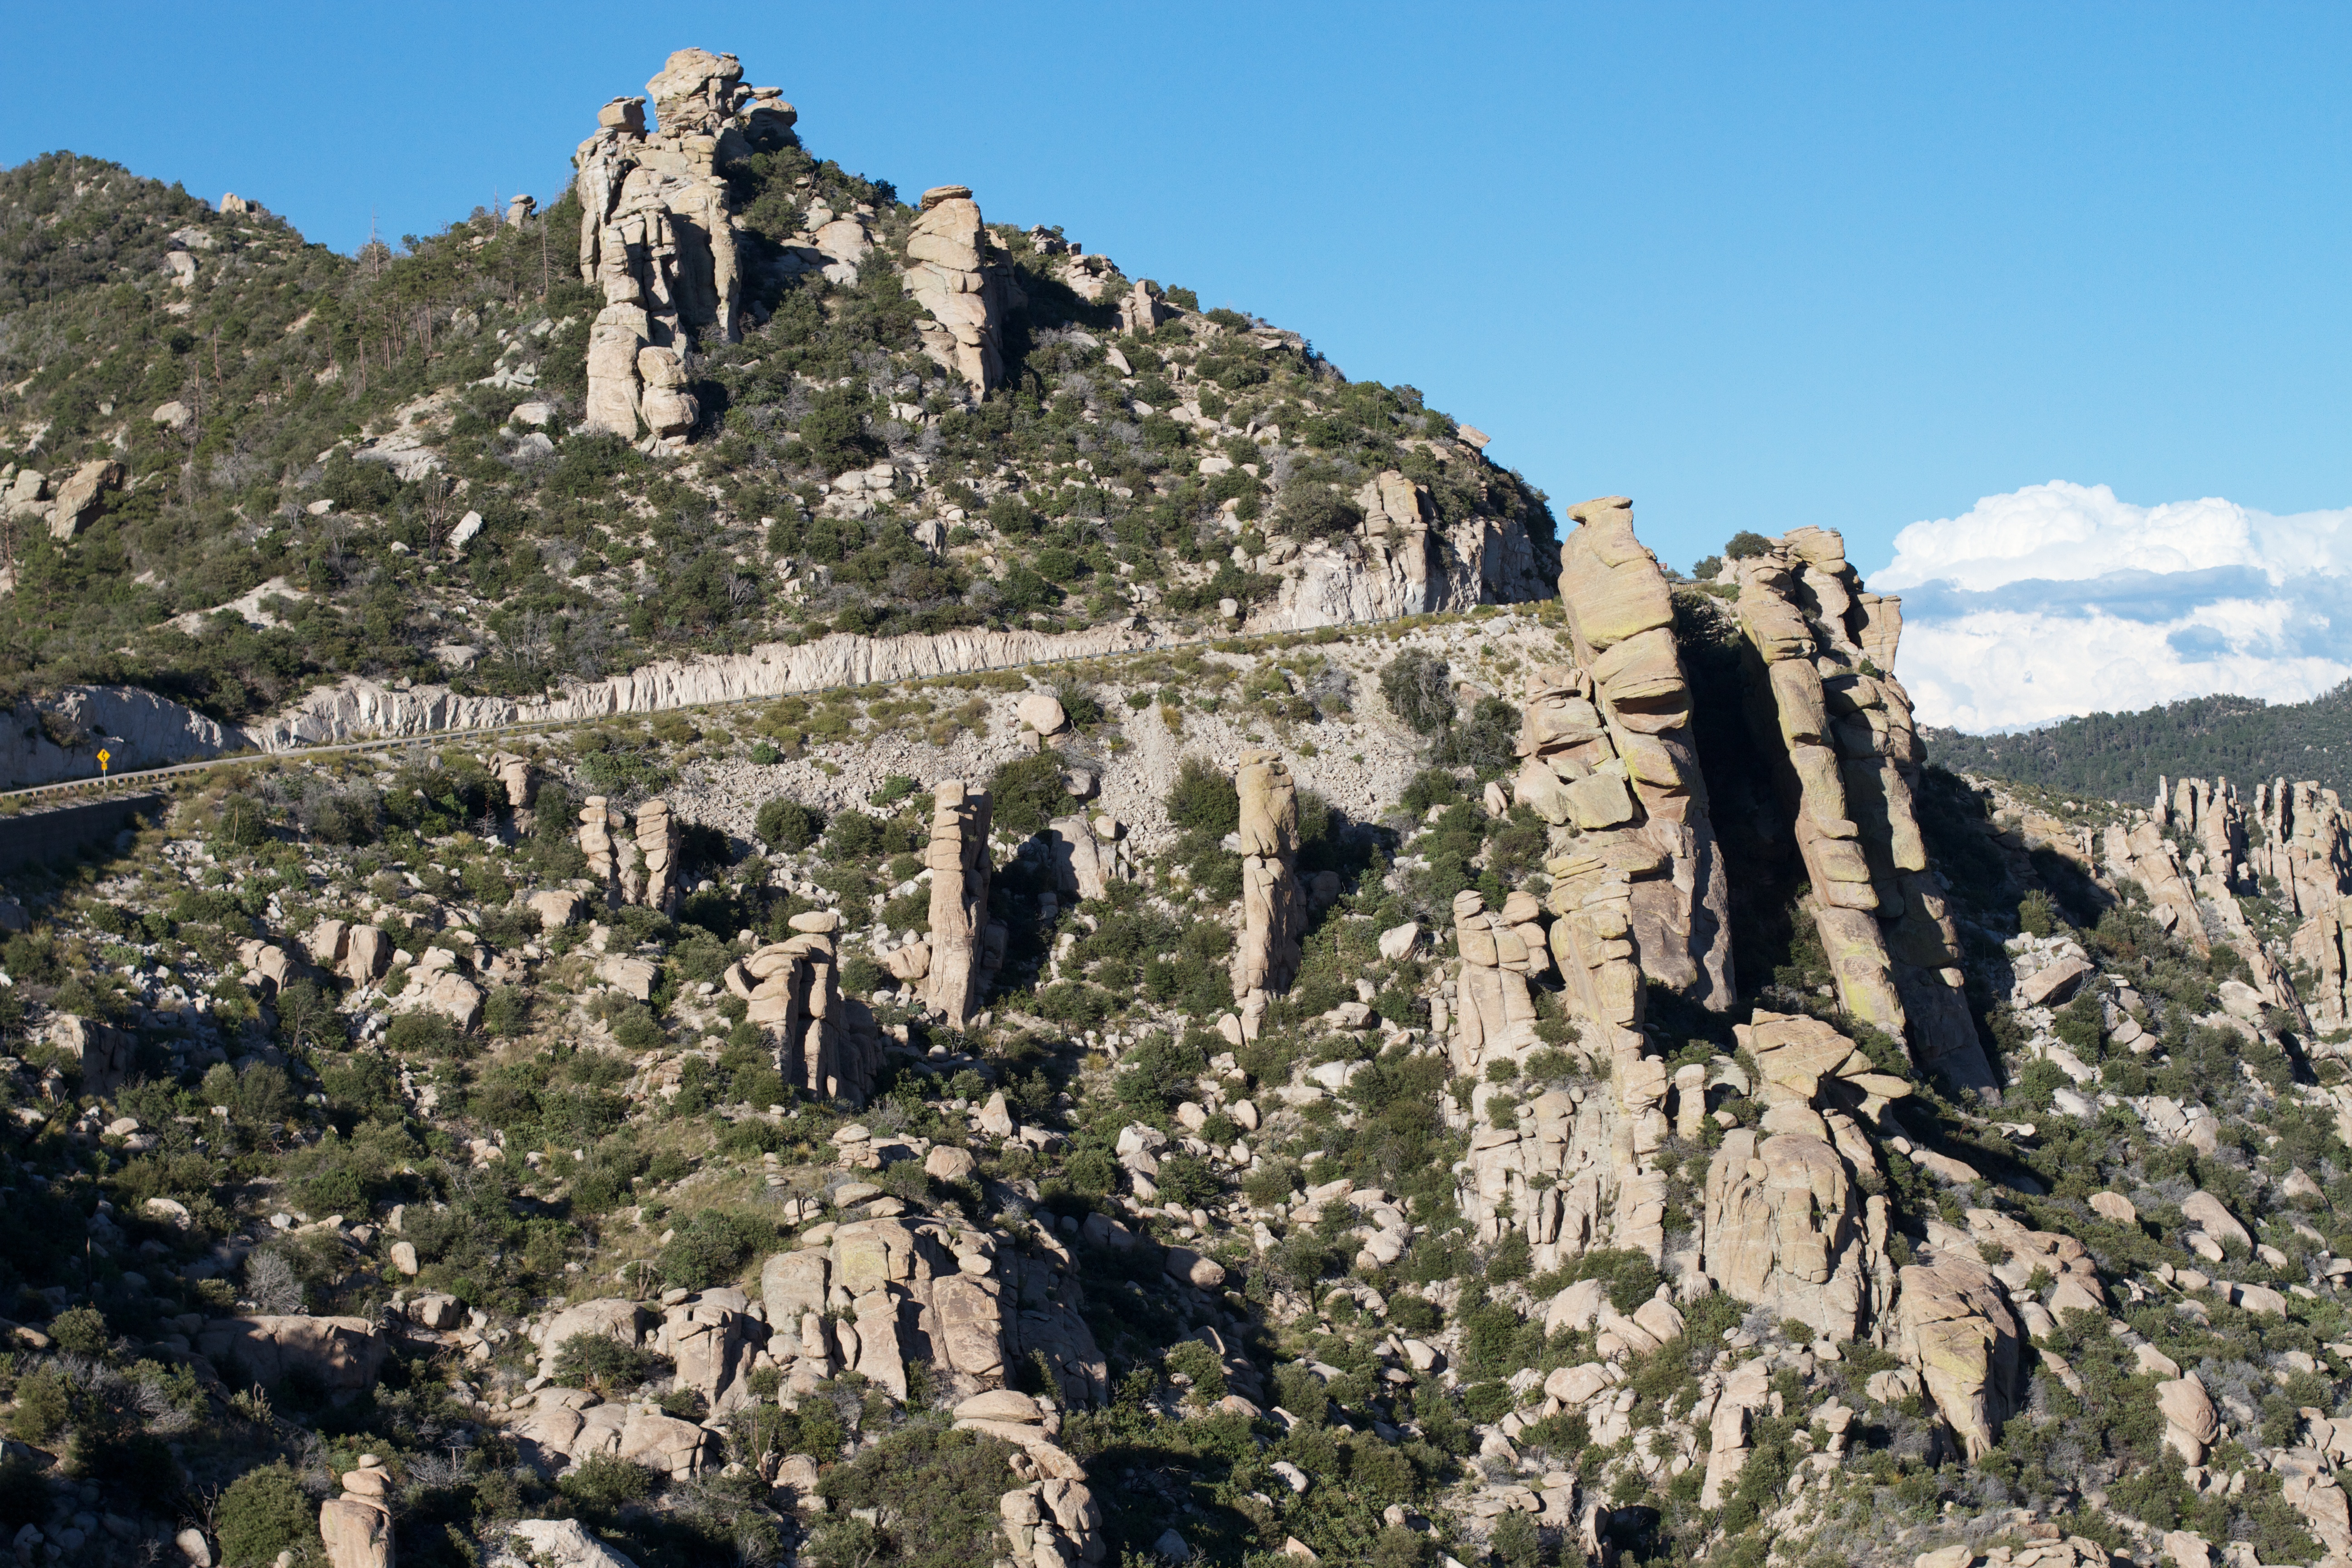
rock, walking, mountain, adventure, valley, mountain range, formation, park, landmark, tourism, geology, badlands, monastery, plateau, wadi, historic site, ancient history, mountainous landforms